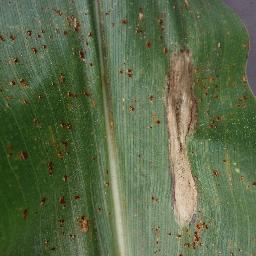
Label: Corn_(Maize)___Northern_Leaf_Blight